Svirstroy

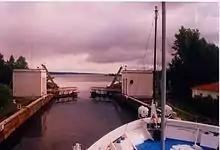
Cruise and cargo traffic along the waterway

The economy of the settlement is essentially based on the Lower Svir Hydroelectric Station.